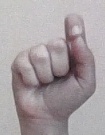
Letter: fa